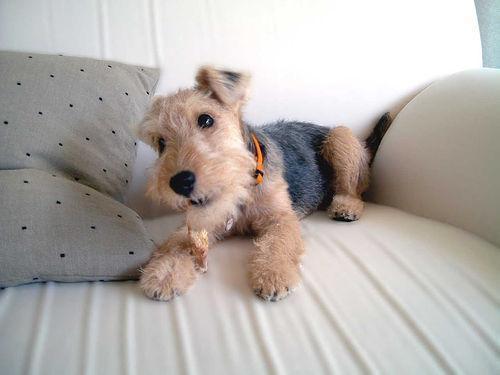
Lakeland_terrier